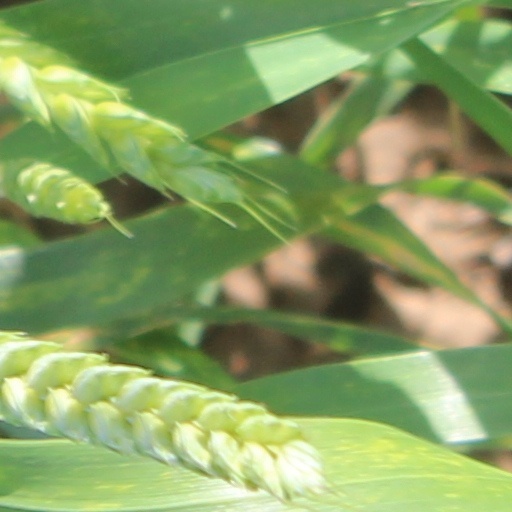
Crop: wheat